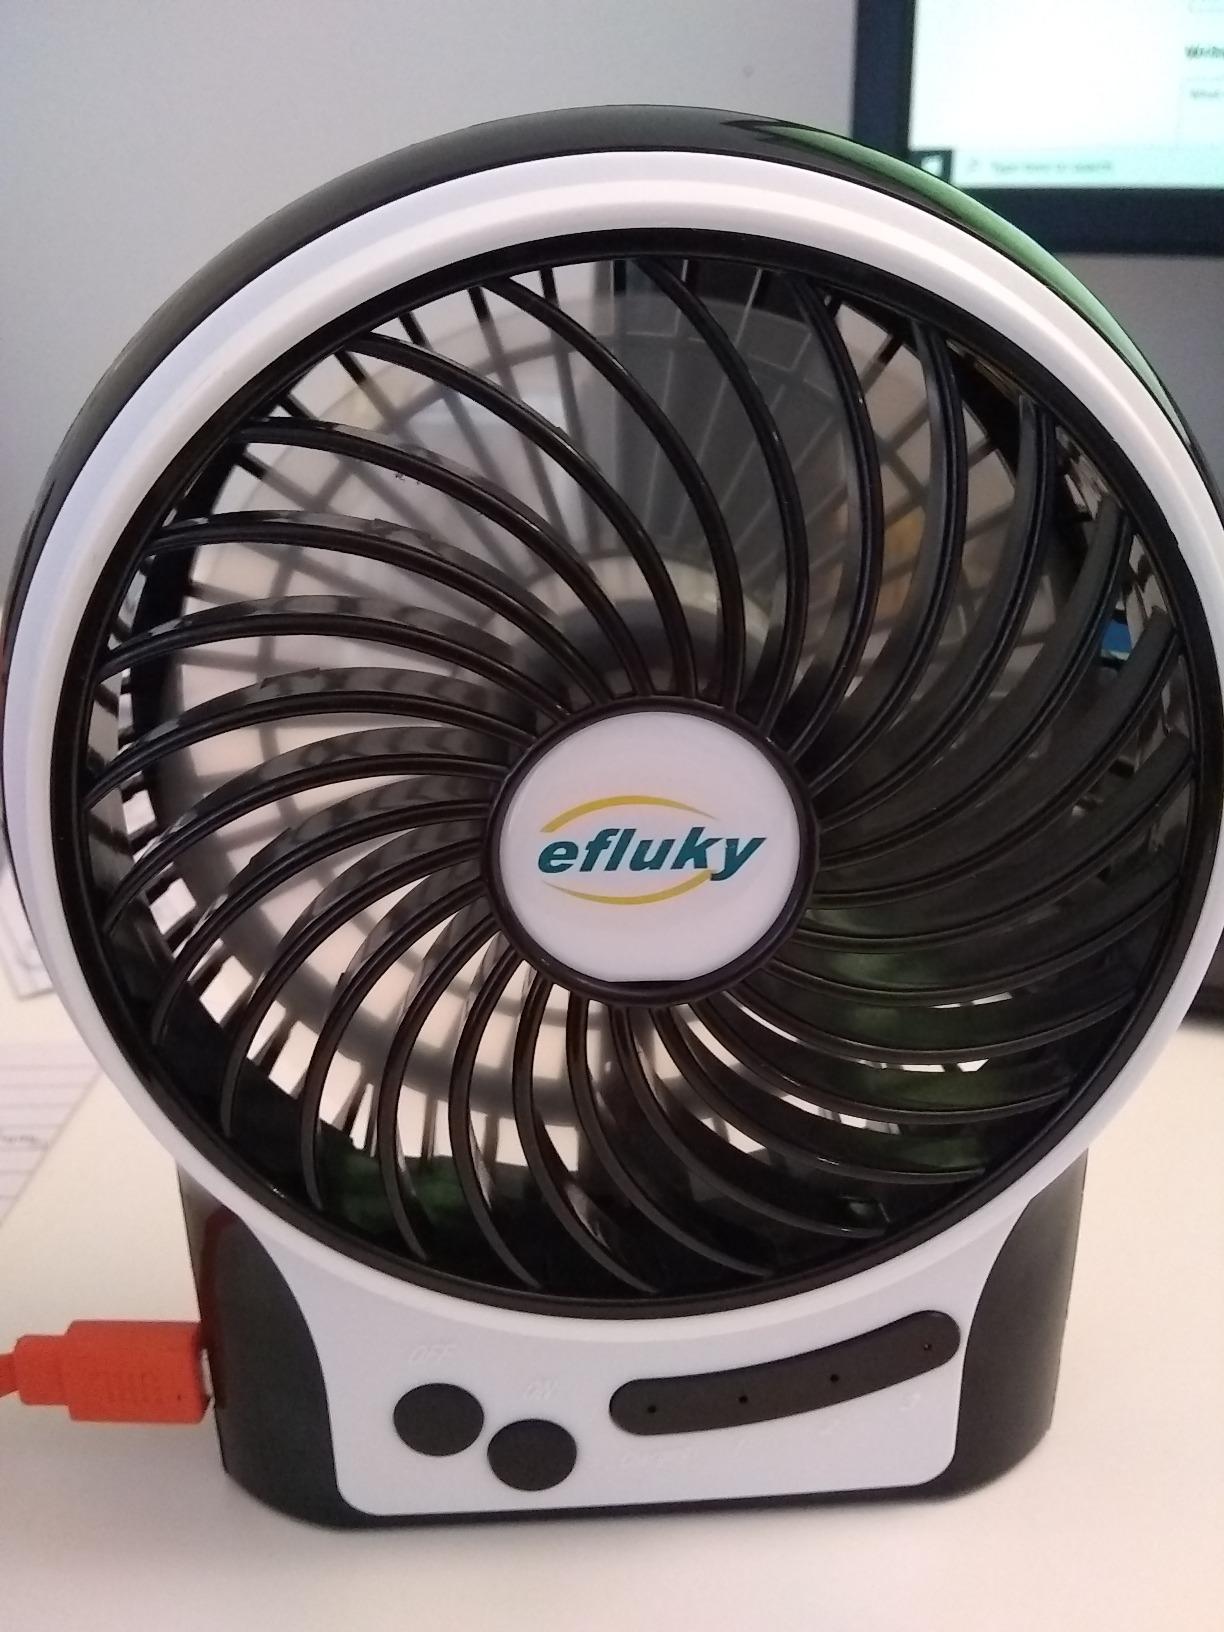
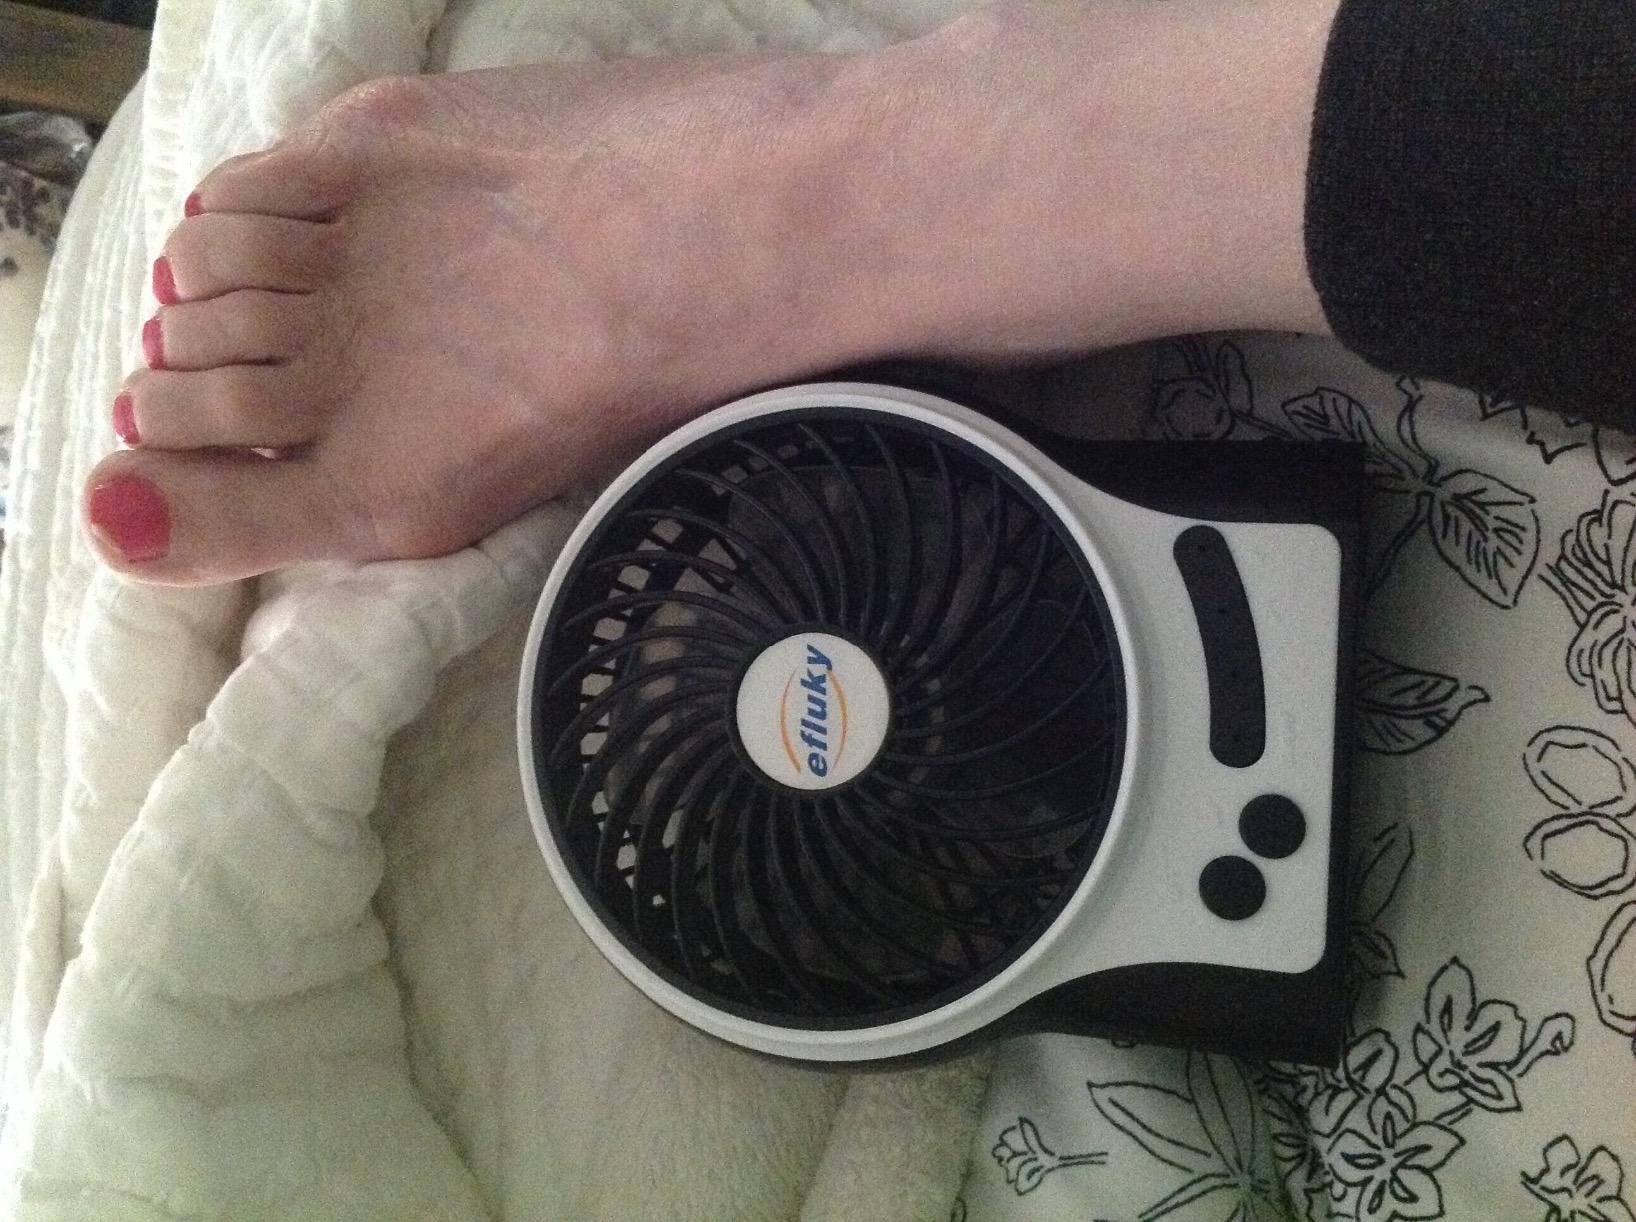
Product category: fan
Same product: yes